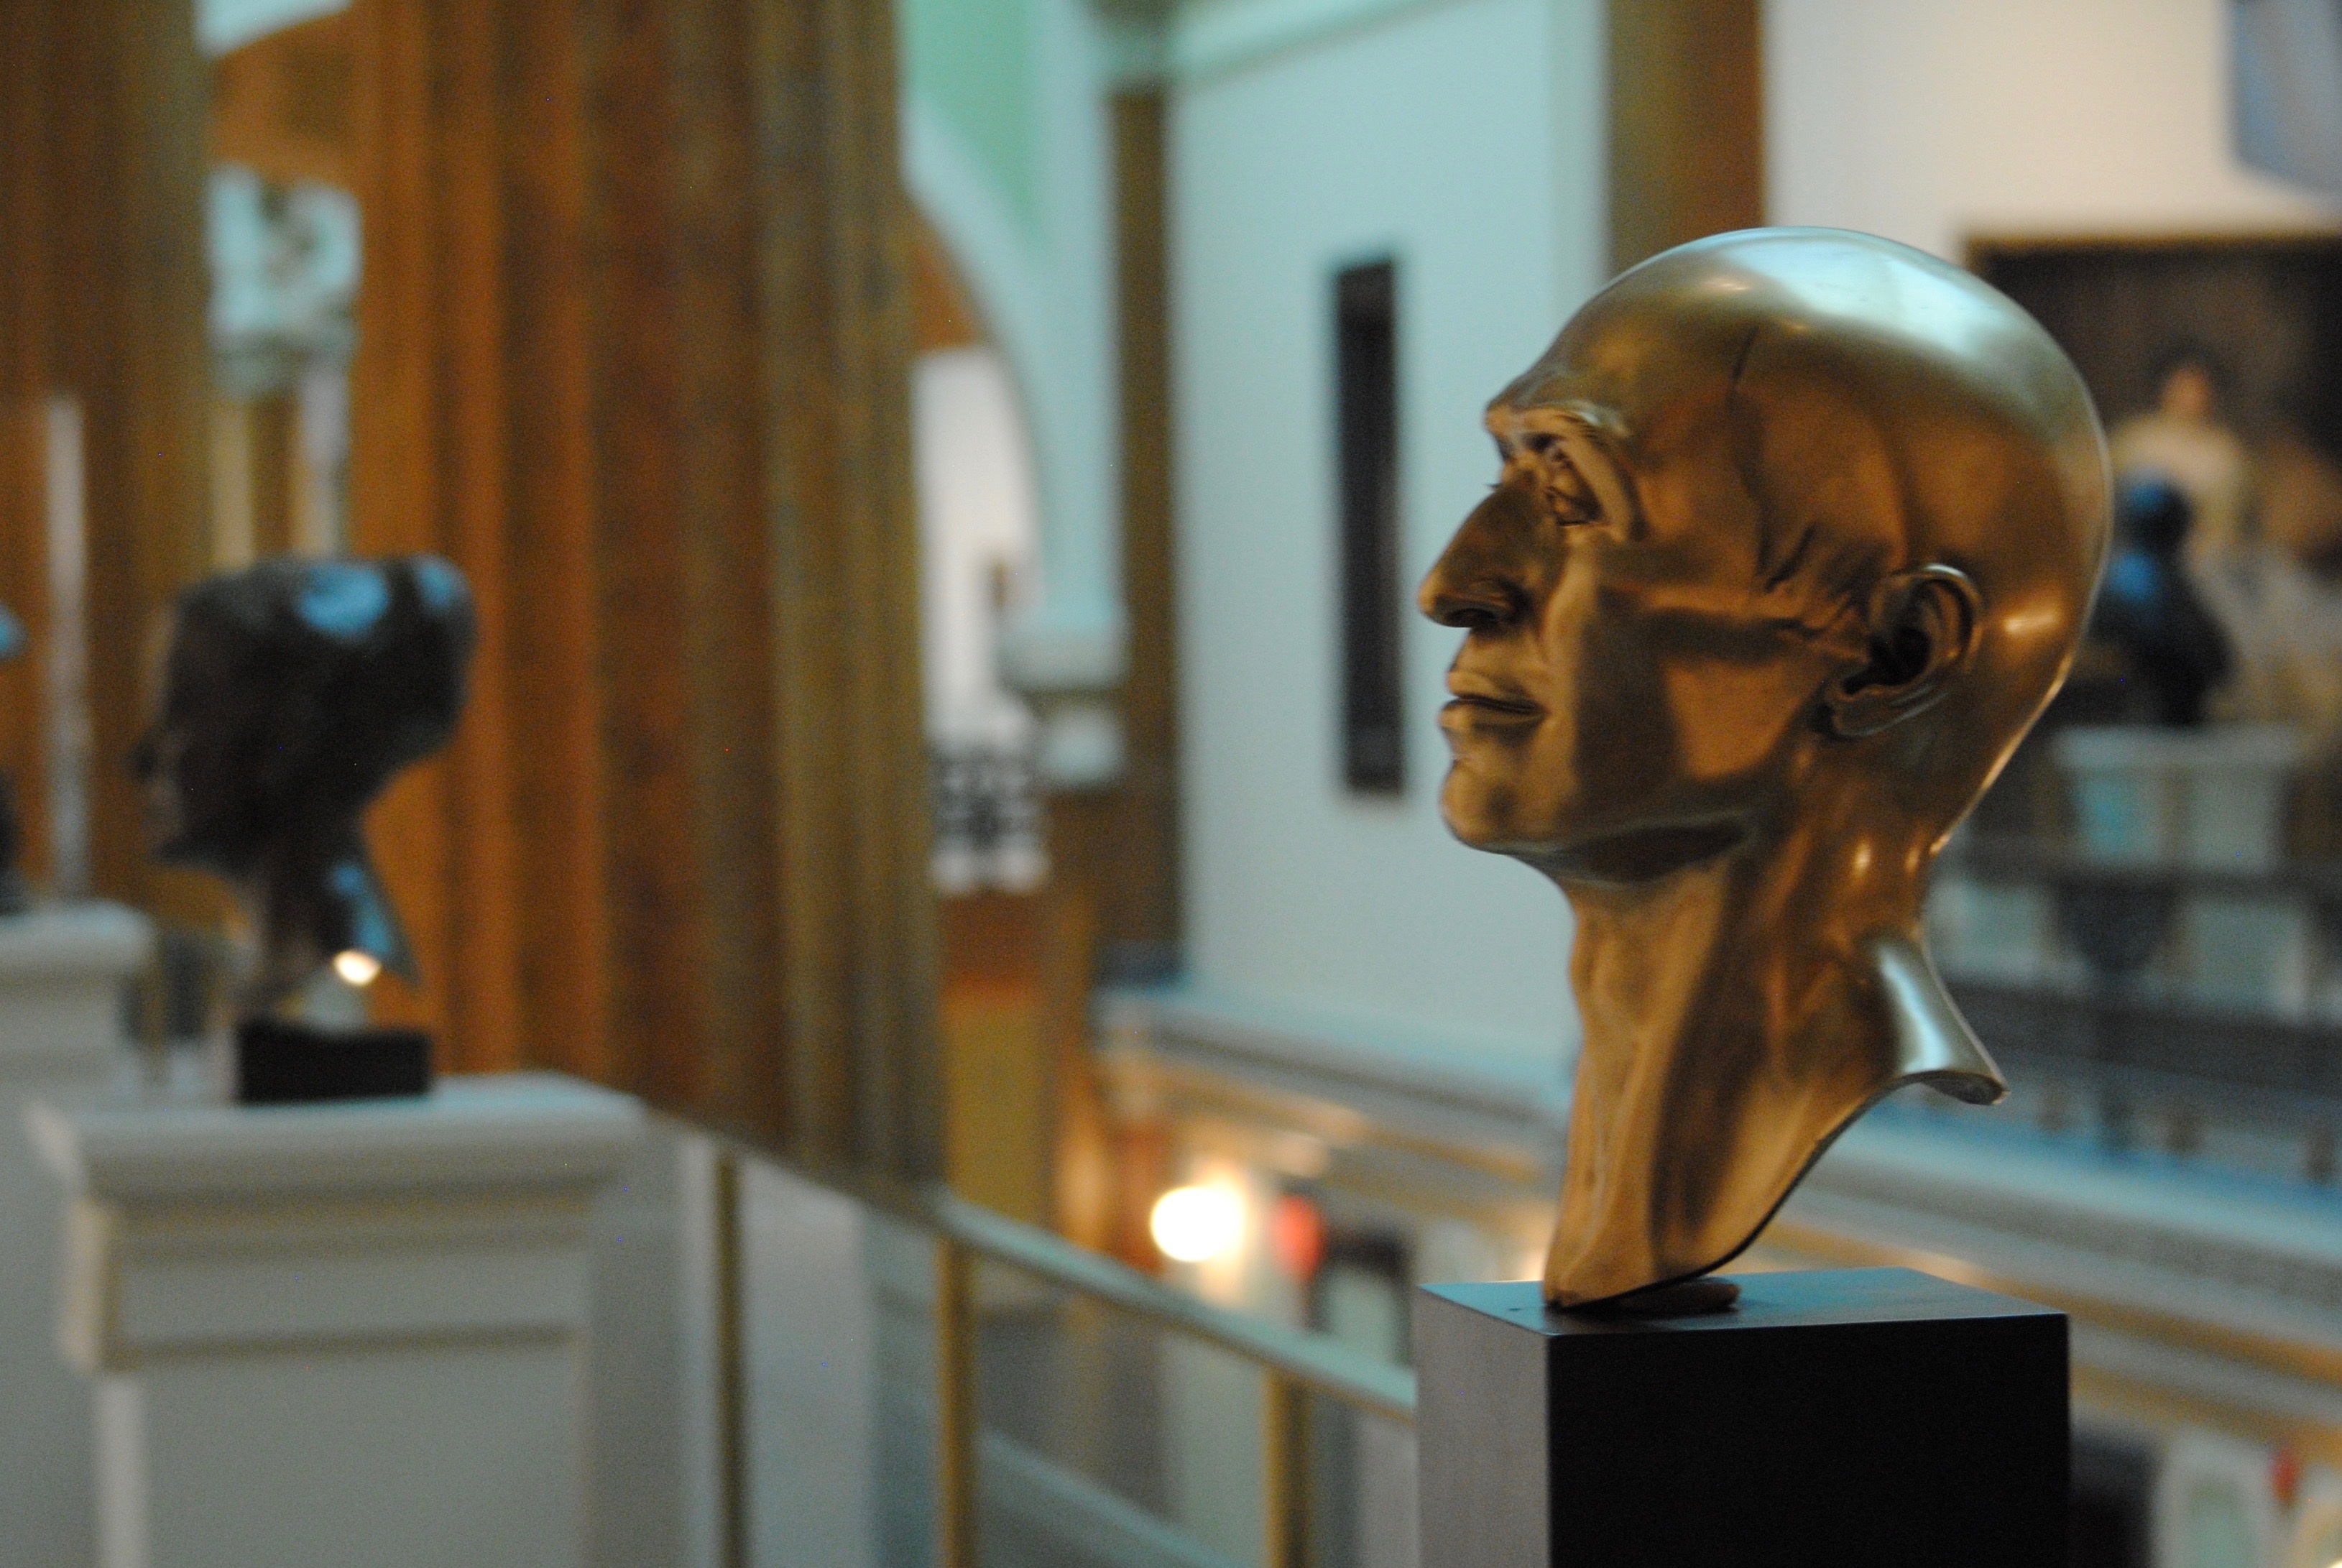
profile, statue, portrait, museum, sculpture, art, tourist attraction